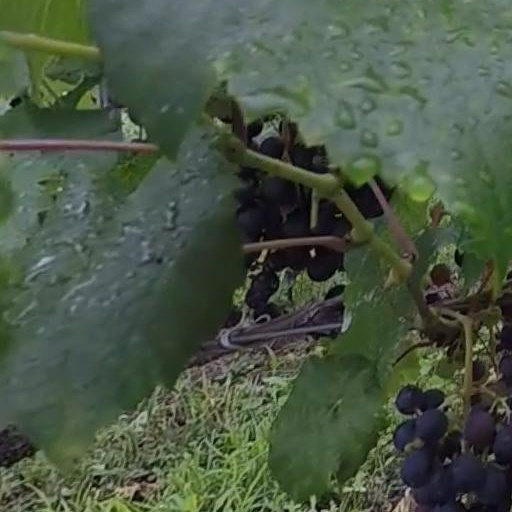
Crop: grape